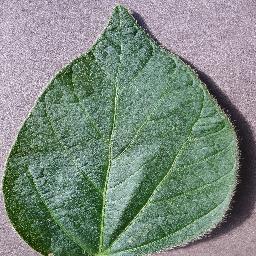
Label: Soybean___healthy